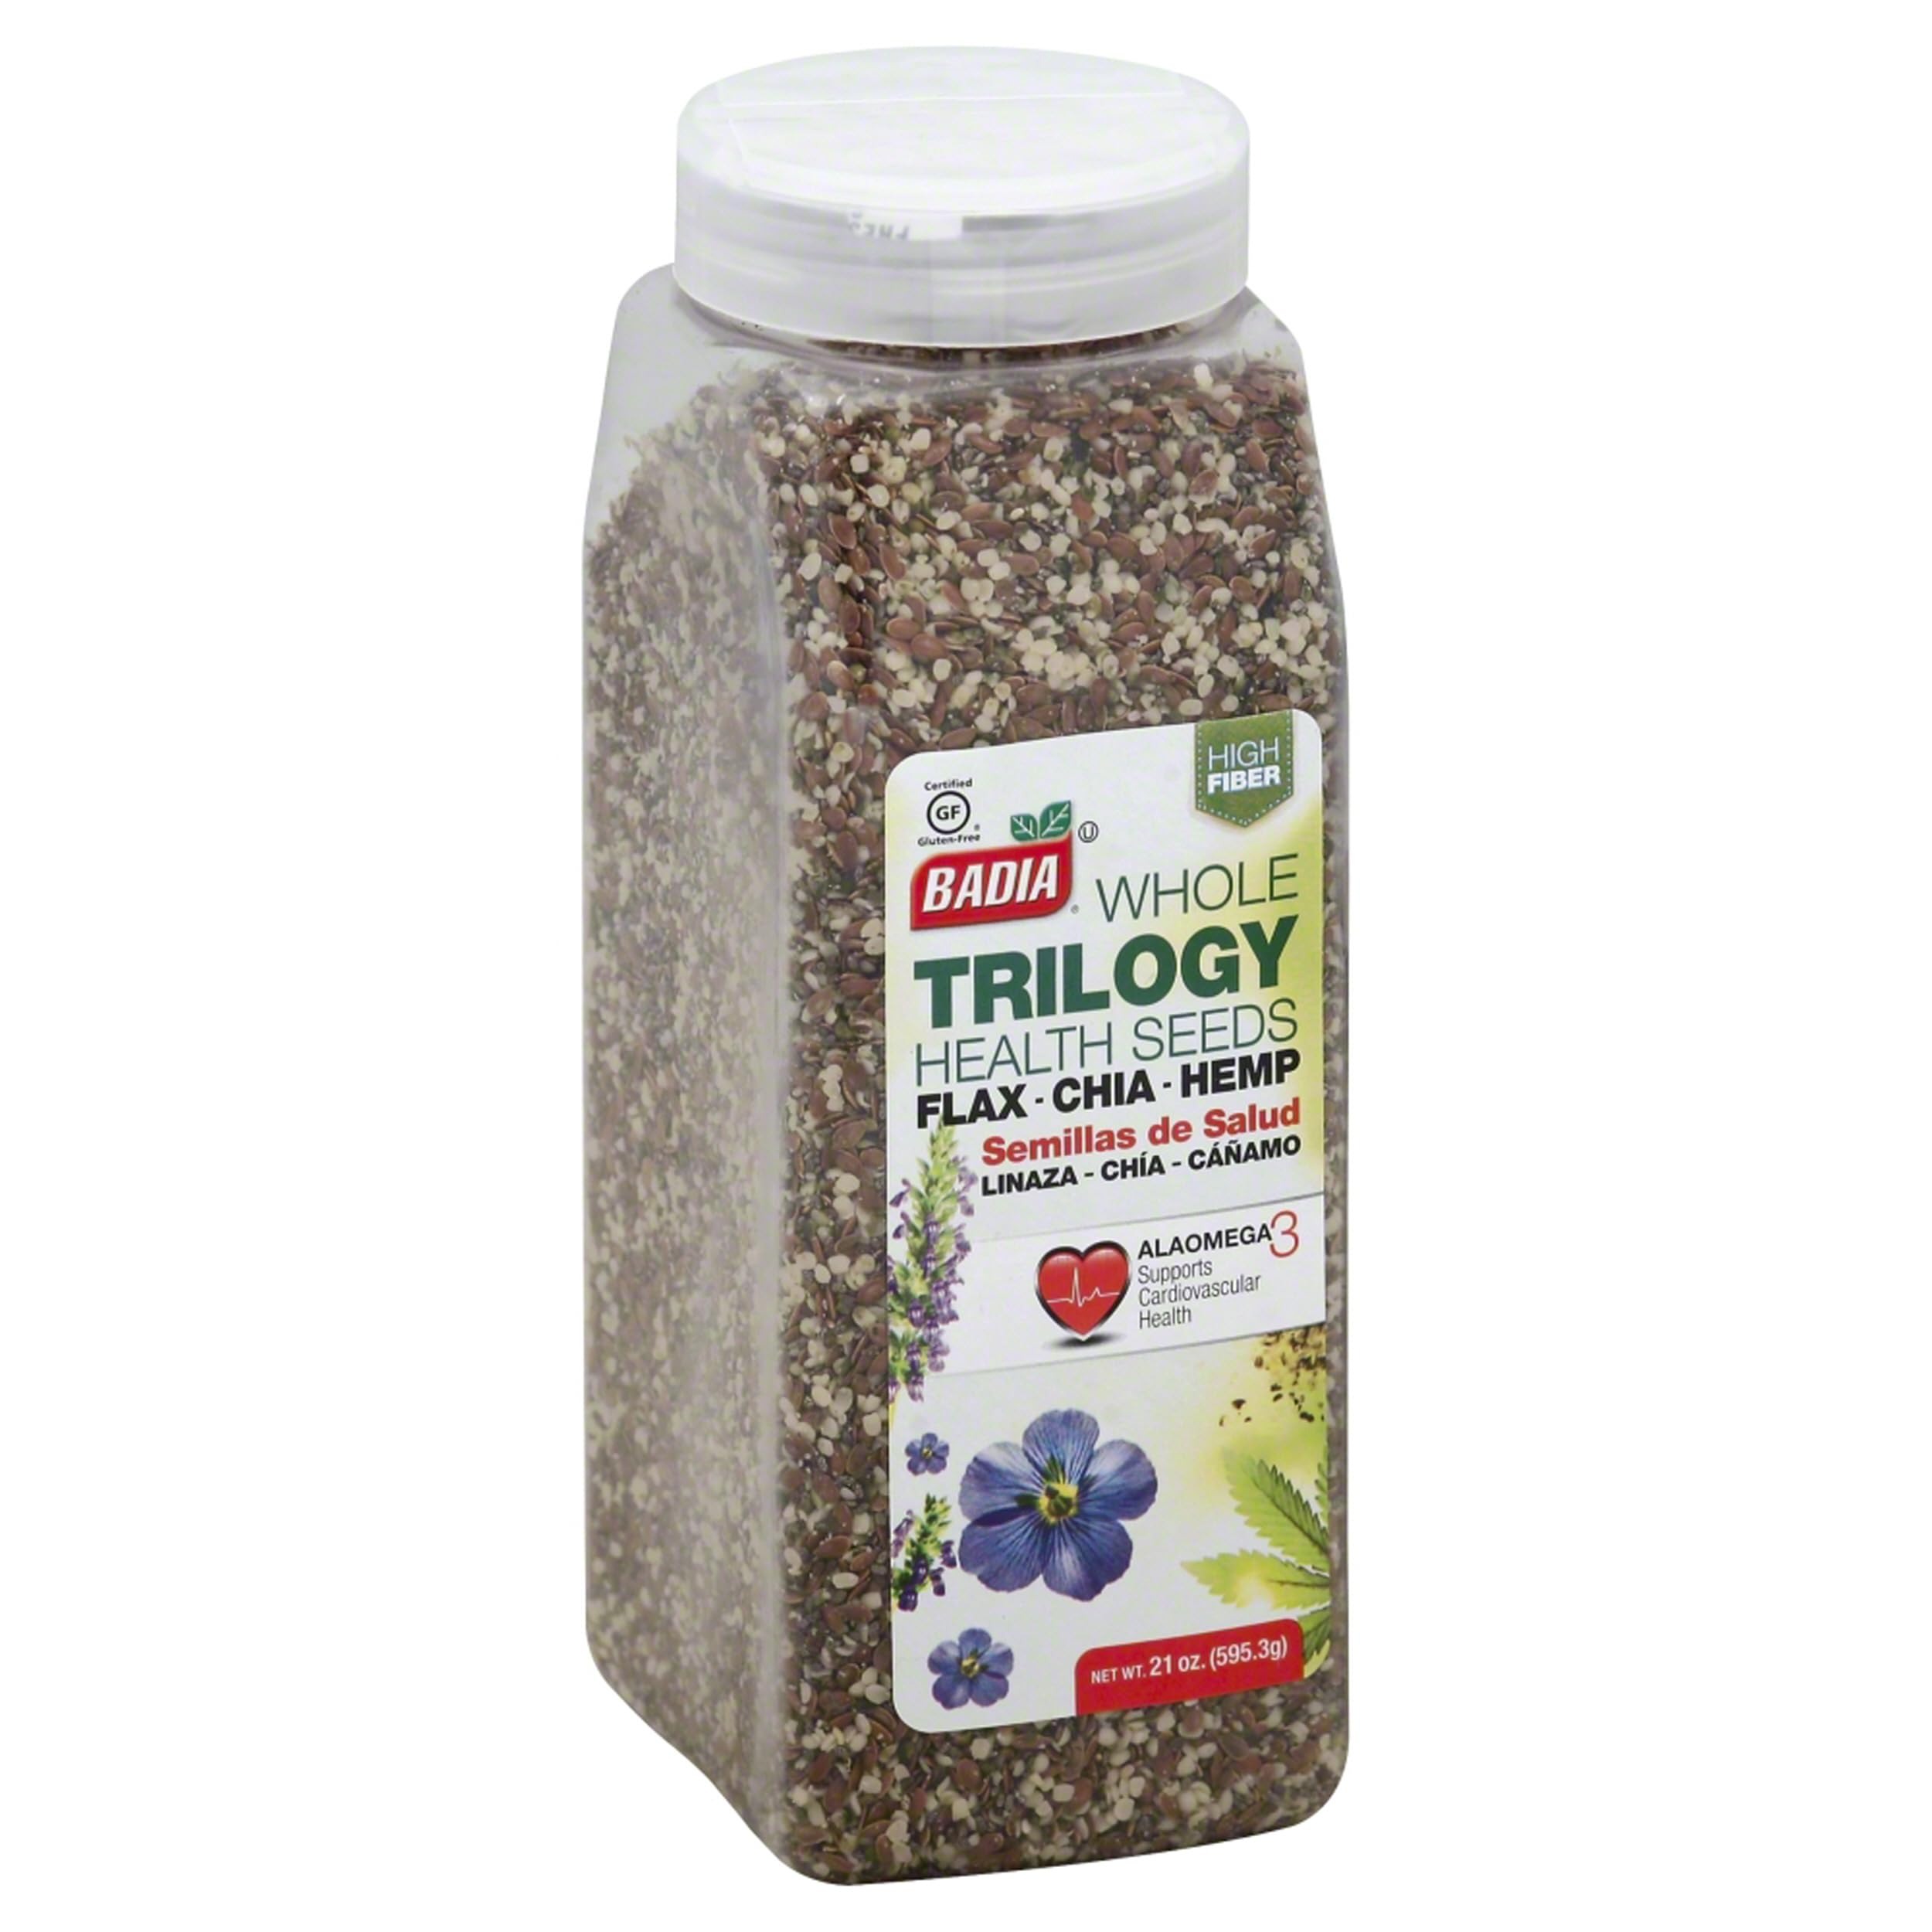
Item Name: Badia Whole Trilogy Health Seeds, Gluten Free, 21 Ounces (Pack Of 4)
Bullet Point: Badia Whole Trilogy Health Seeds, Gluten Free, 21 Ounces (Pack Of 4)
Value: 84.0
Unit: Ounce

Price: 46.69